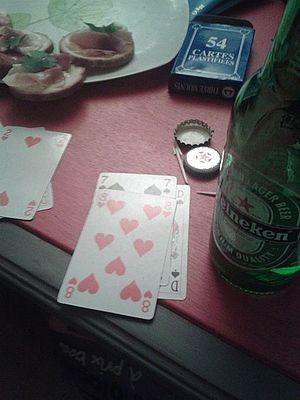
Illustration du coup de maître au sept et demie
Le Sept et Demi est inspiré du Black Jack et se pratique avec n'importe quel jeu de carte.